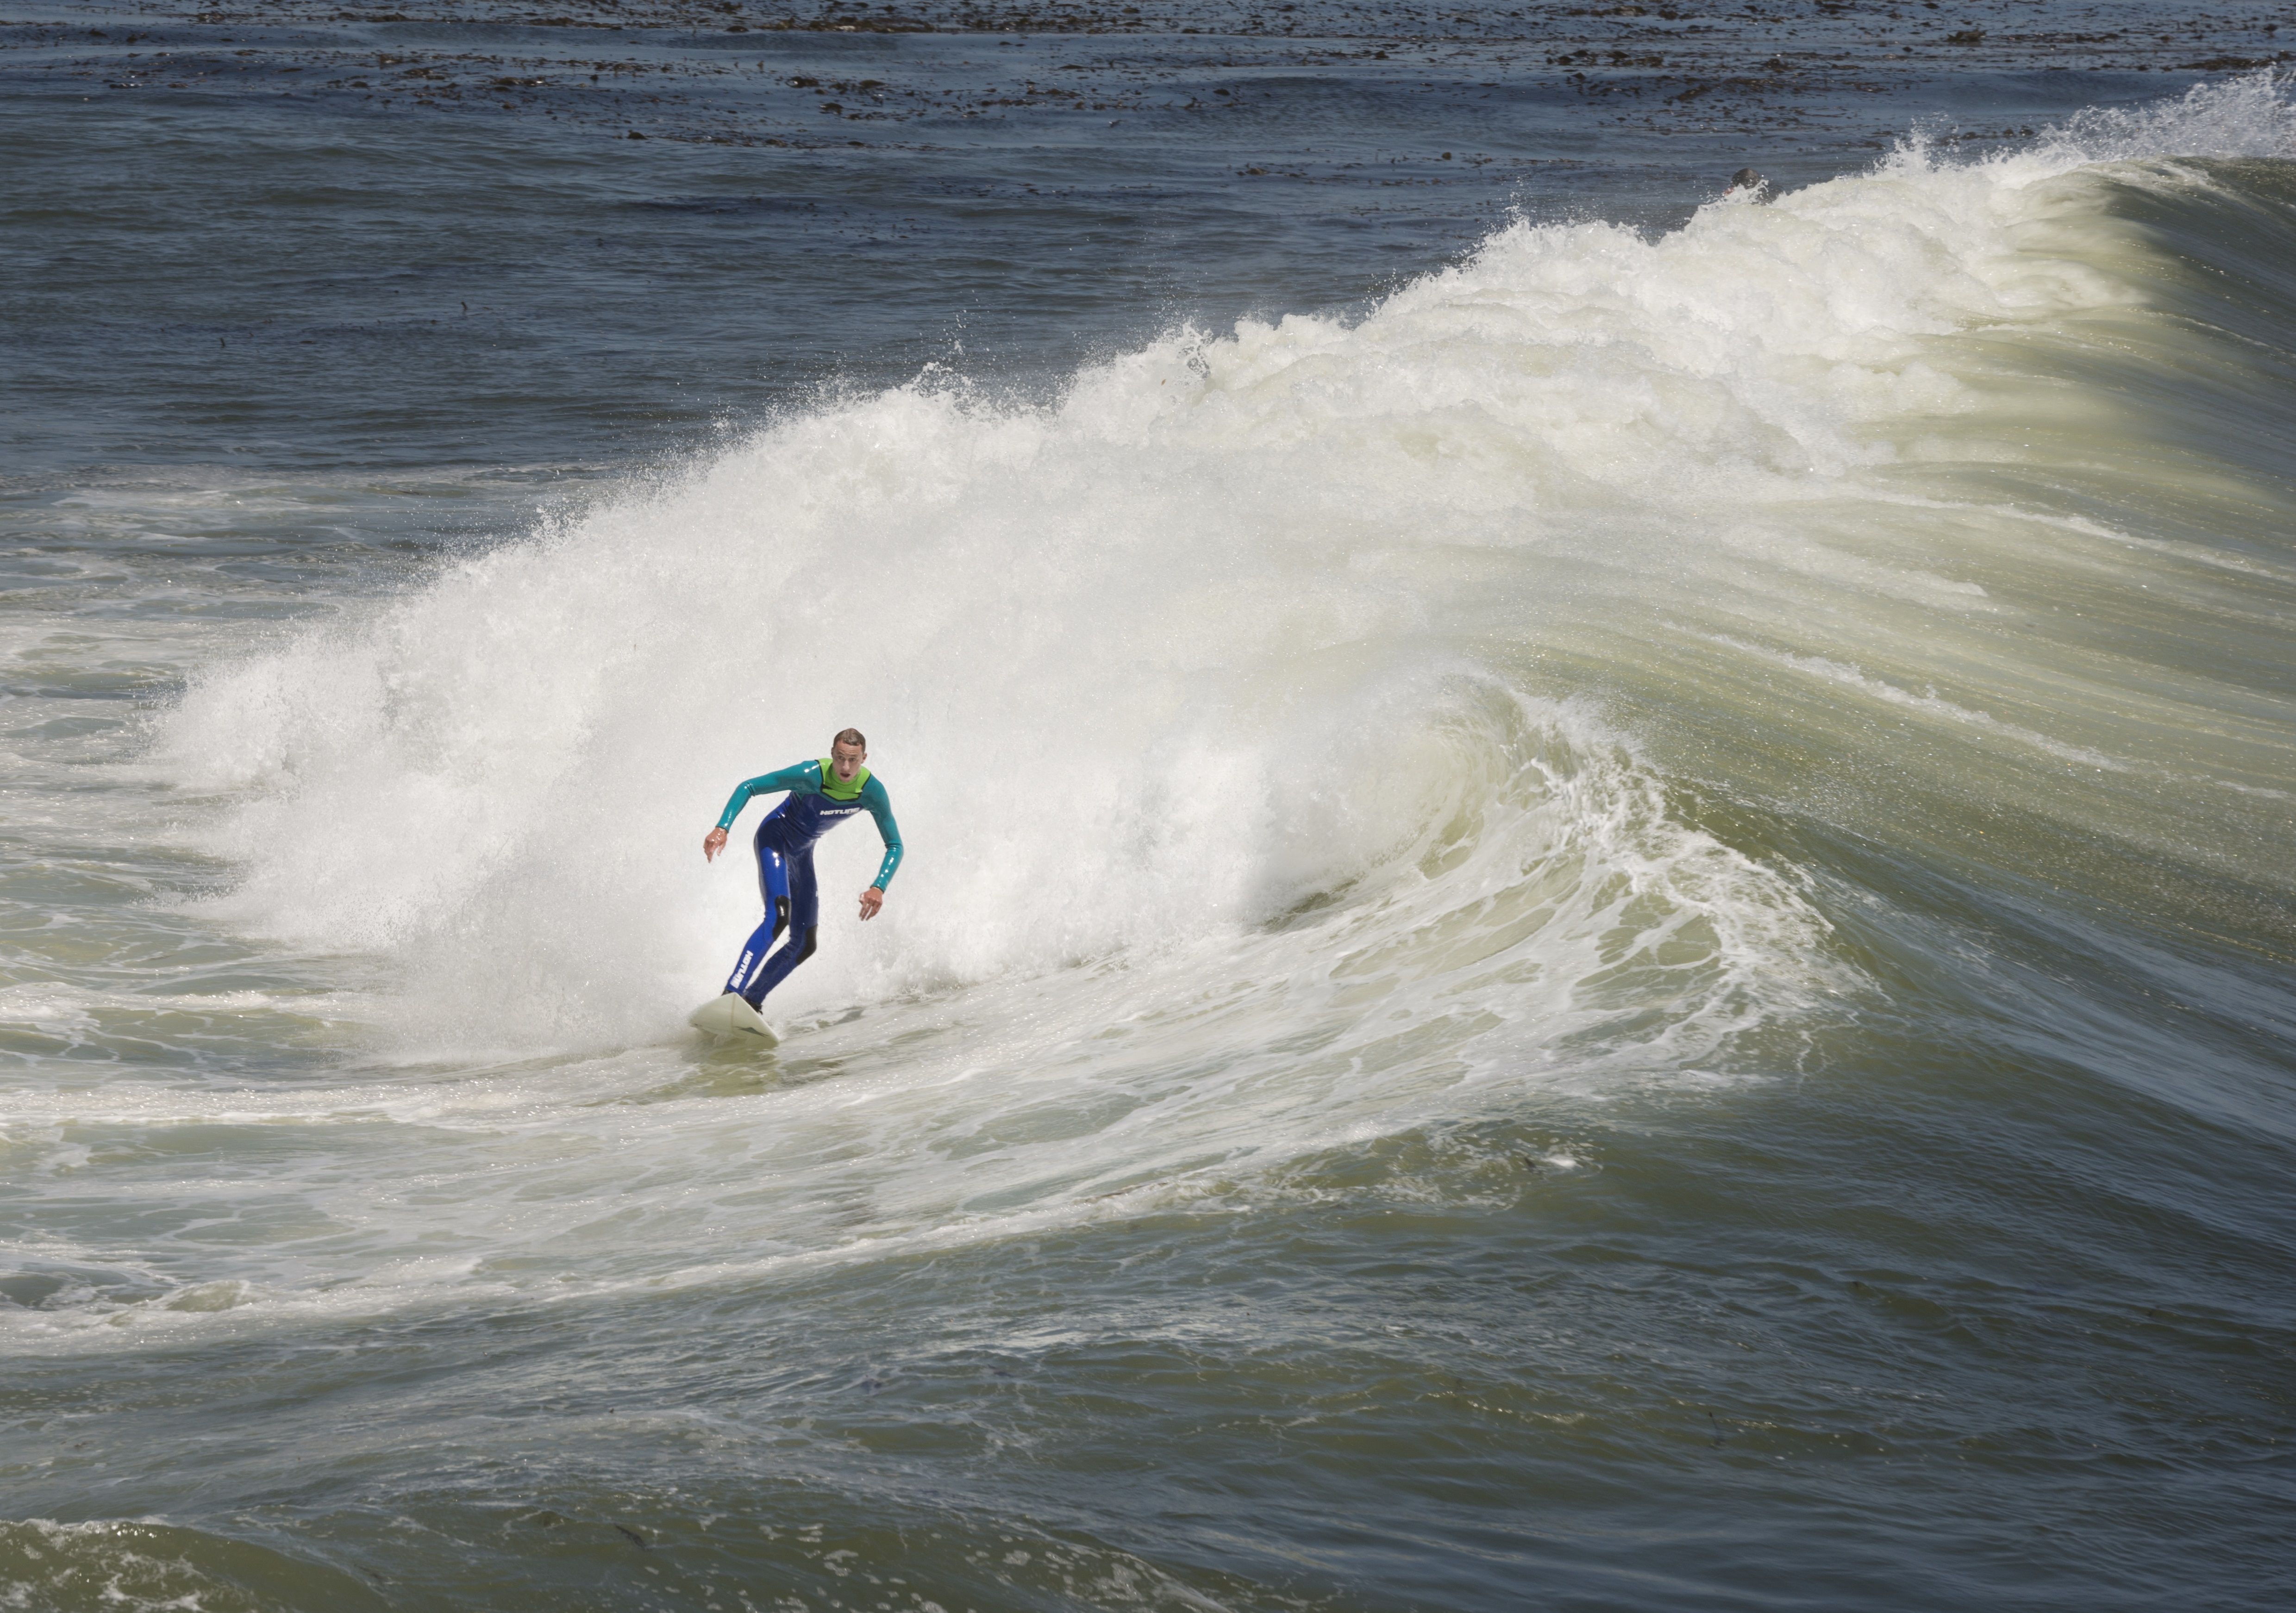
man, beach, sea, coast, water, ocean, sport, wave, surfer, surf, surfing, surfboard, blue, extreme sport, sunny, fun, sports, water sport, wind wave, boardsport, surfing equipment and supplies, surface water sports, individual sports, bodyboarding